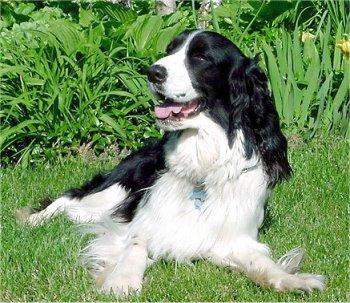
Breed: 249-n000106-Japanese_spaniel